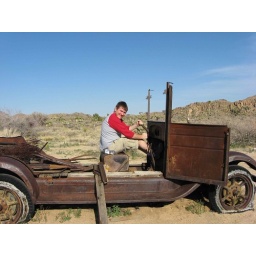
get in the truck girl, I'm tired of walking